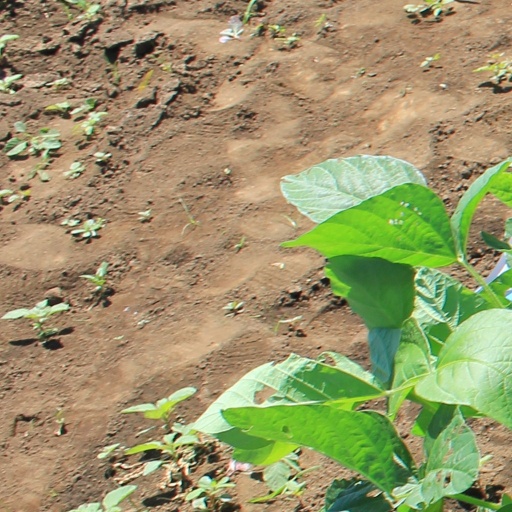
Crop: soybean